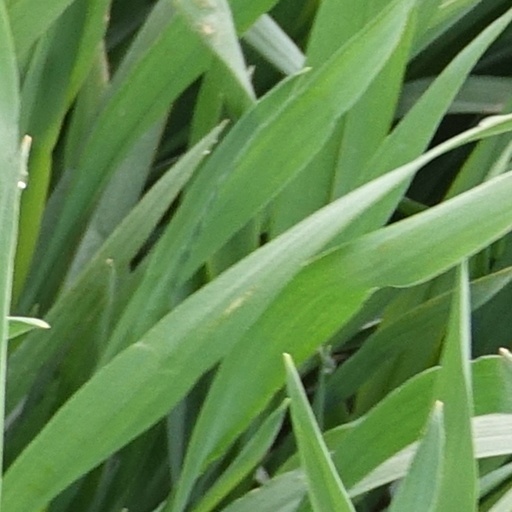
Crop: wheat